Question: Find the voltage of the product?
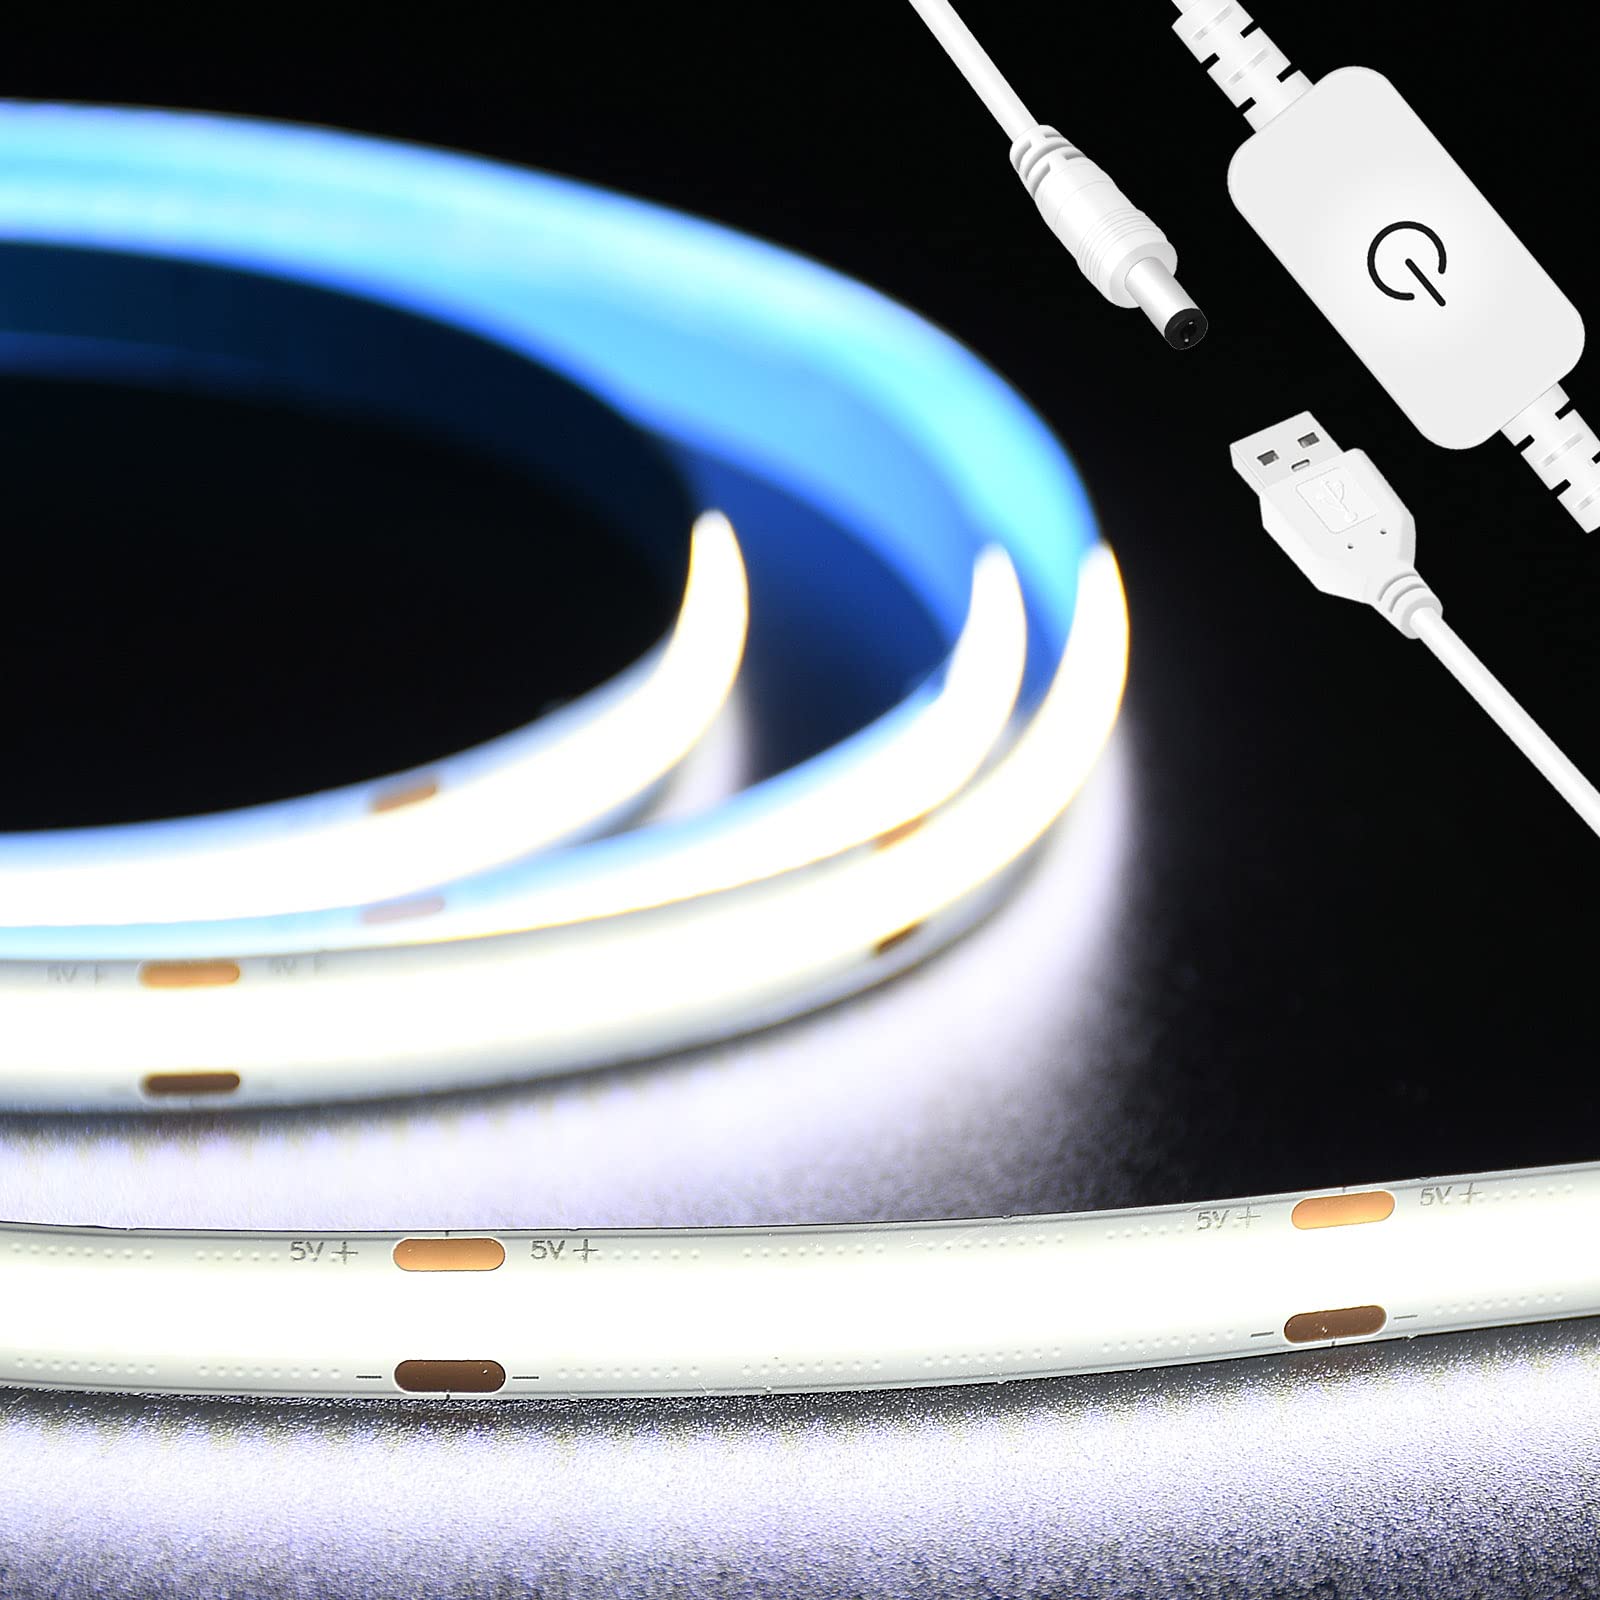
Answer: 5.0 volt